Malaysian art

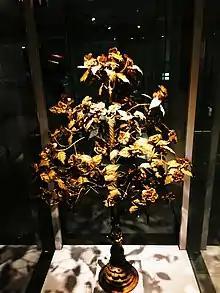
The "bunga mas" displayed in Muzium Negara. It was offered by the northern Malay states to the King of Ayutthaya (Siam) as a symbol of allegiance.

Shadow Puppetry: Indian and Javanese influences are strong in the traditional Malaysian shadow play known as "wayang kulit". The stories from Indian epics of "Ramayana" and "Mahabharata", as well as stories from the Javanese "Panji" tales formed the main repertoire of the play.